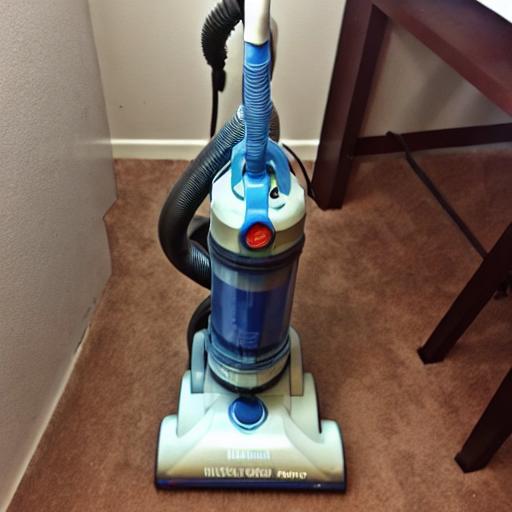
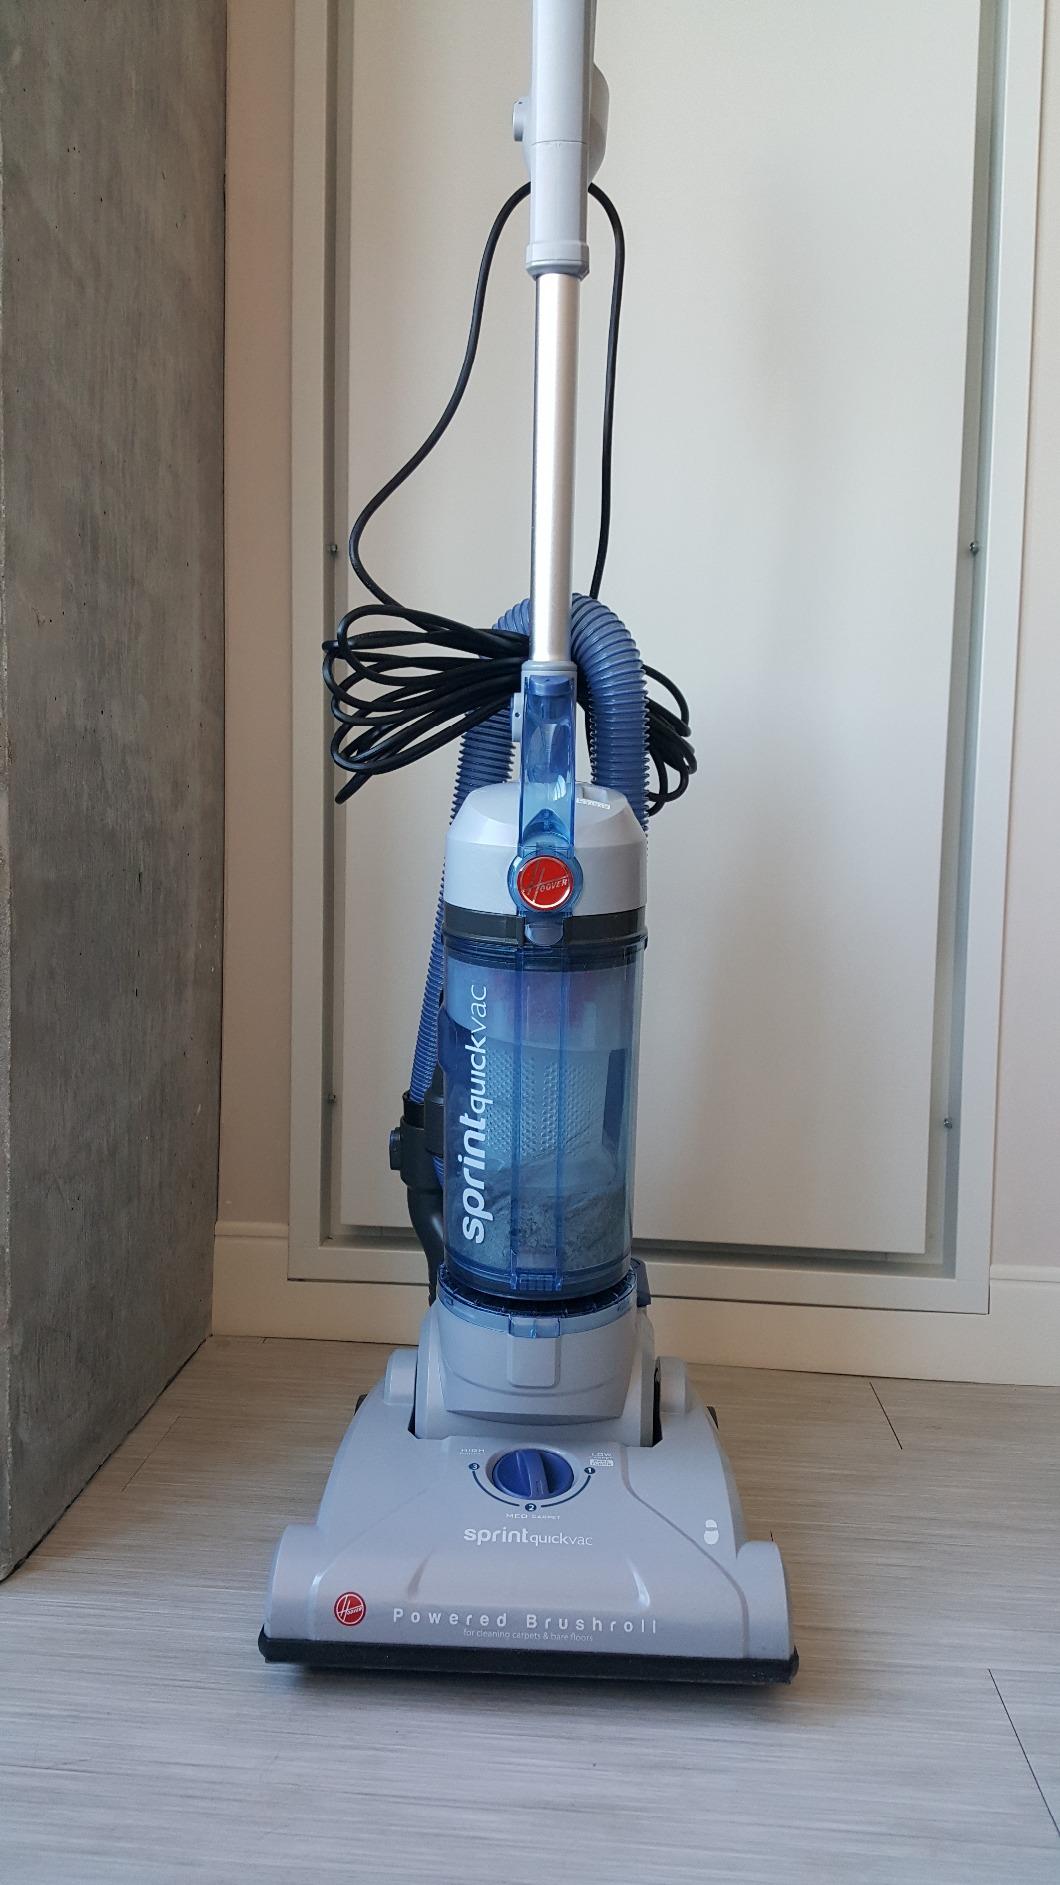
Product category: items_vacuum
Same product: no